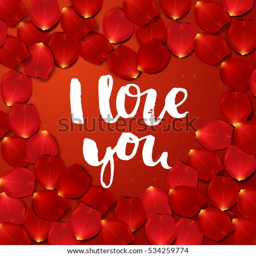
heart from the petals .